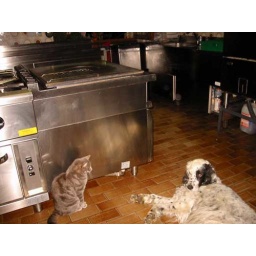
a dog who traveled over the alps (he came from binn/ch), his name is windsor. forgot the cats name.